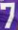
Number: 7